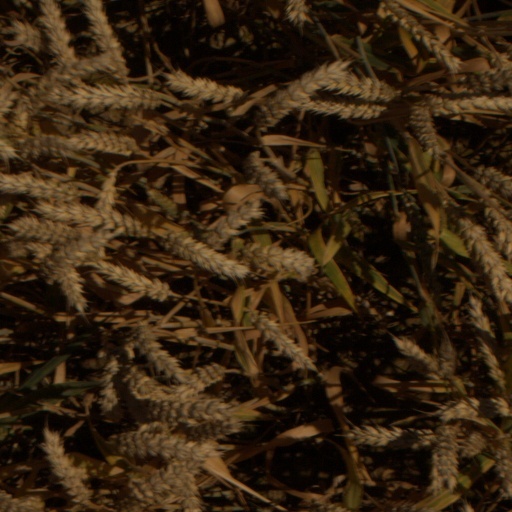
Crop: wheat